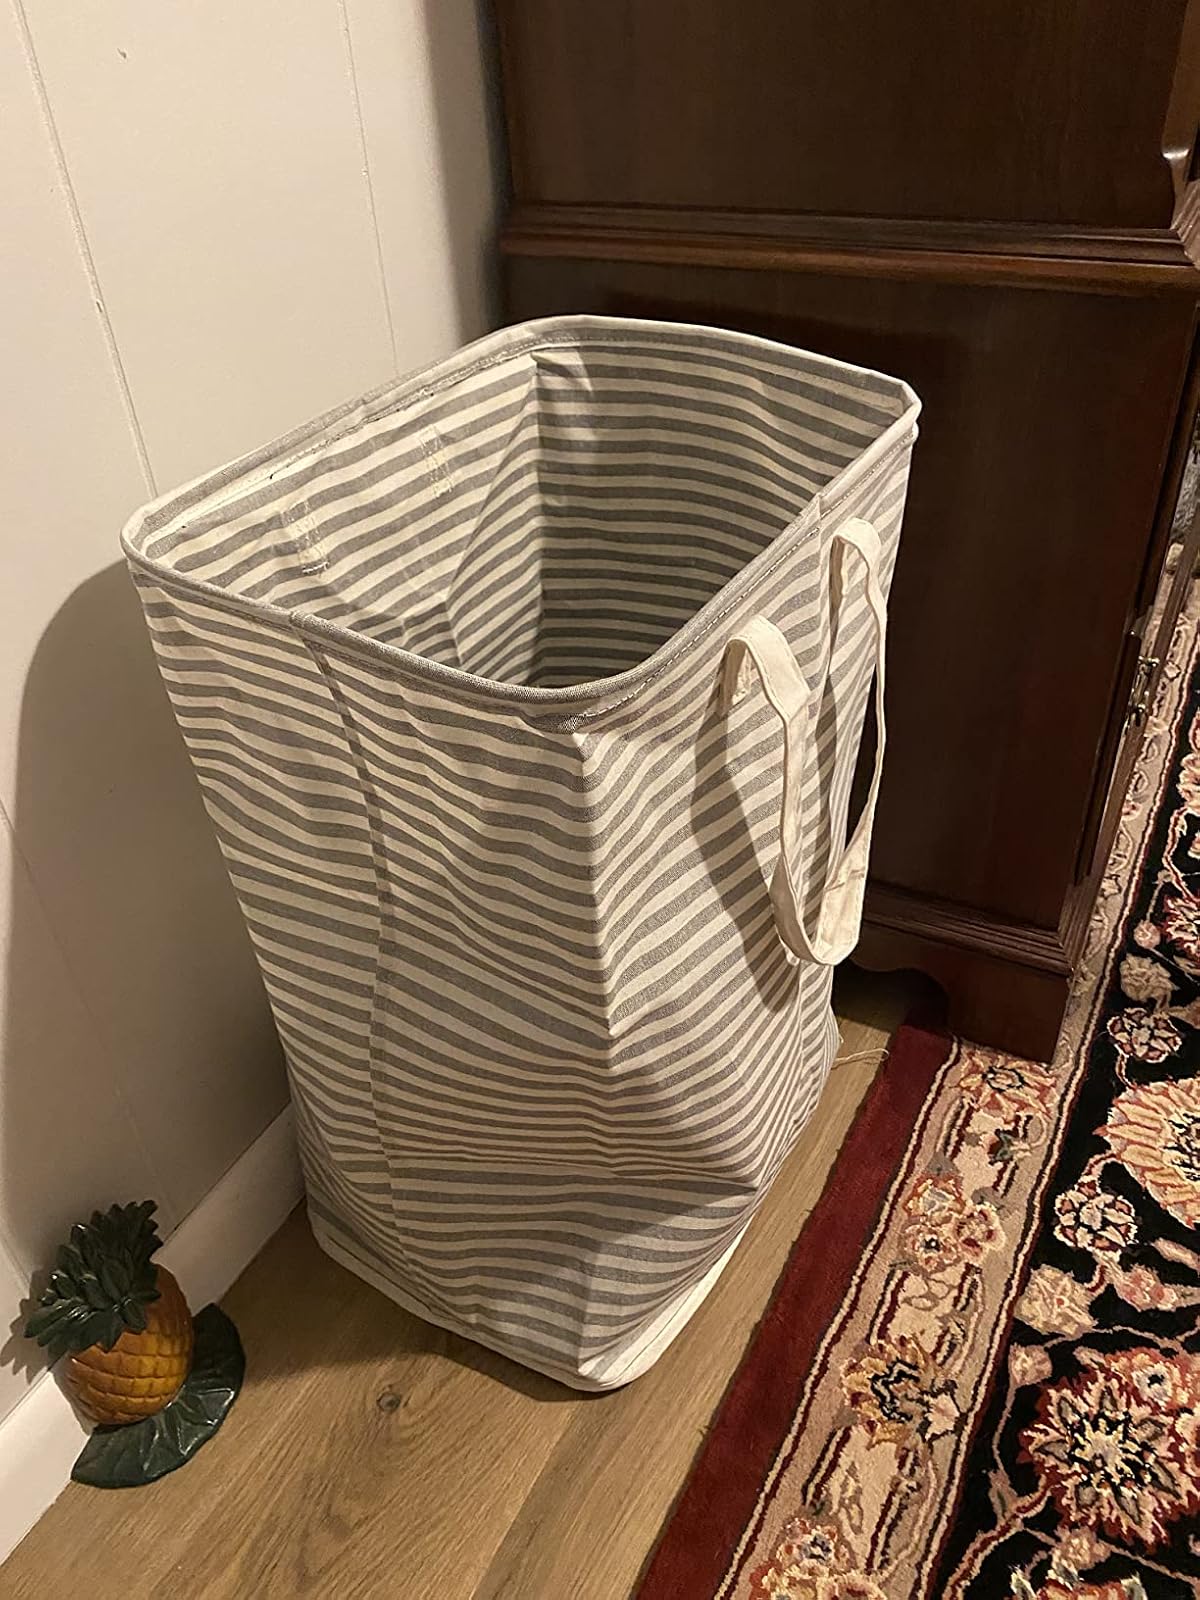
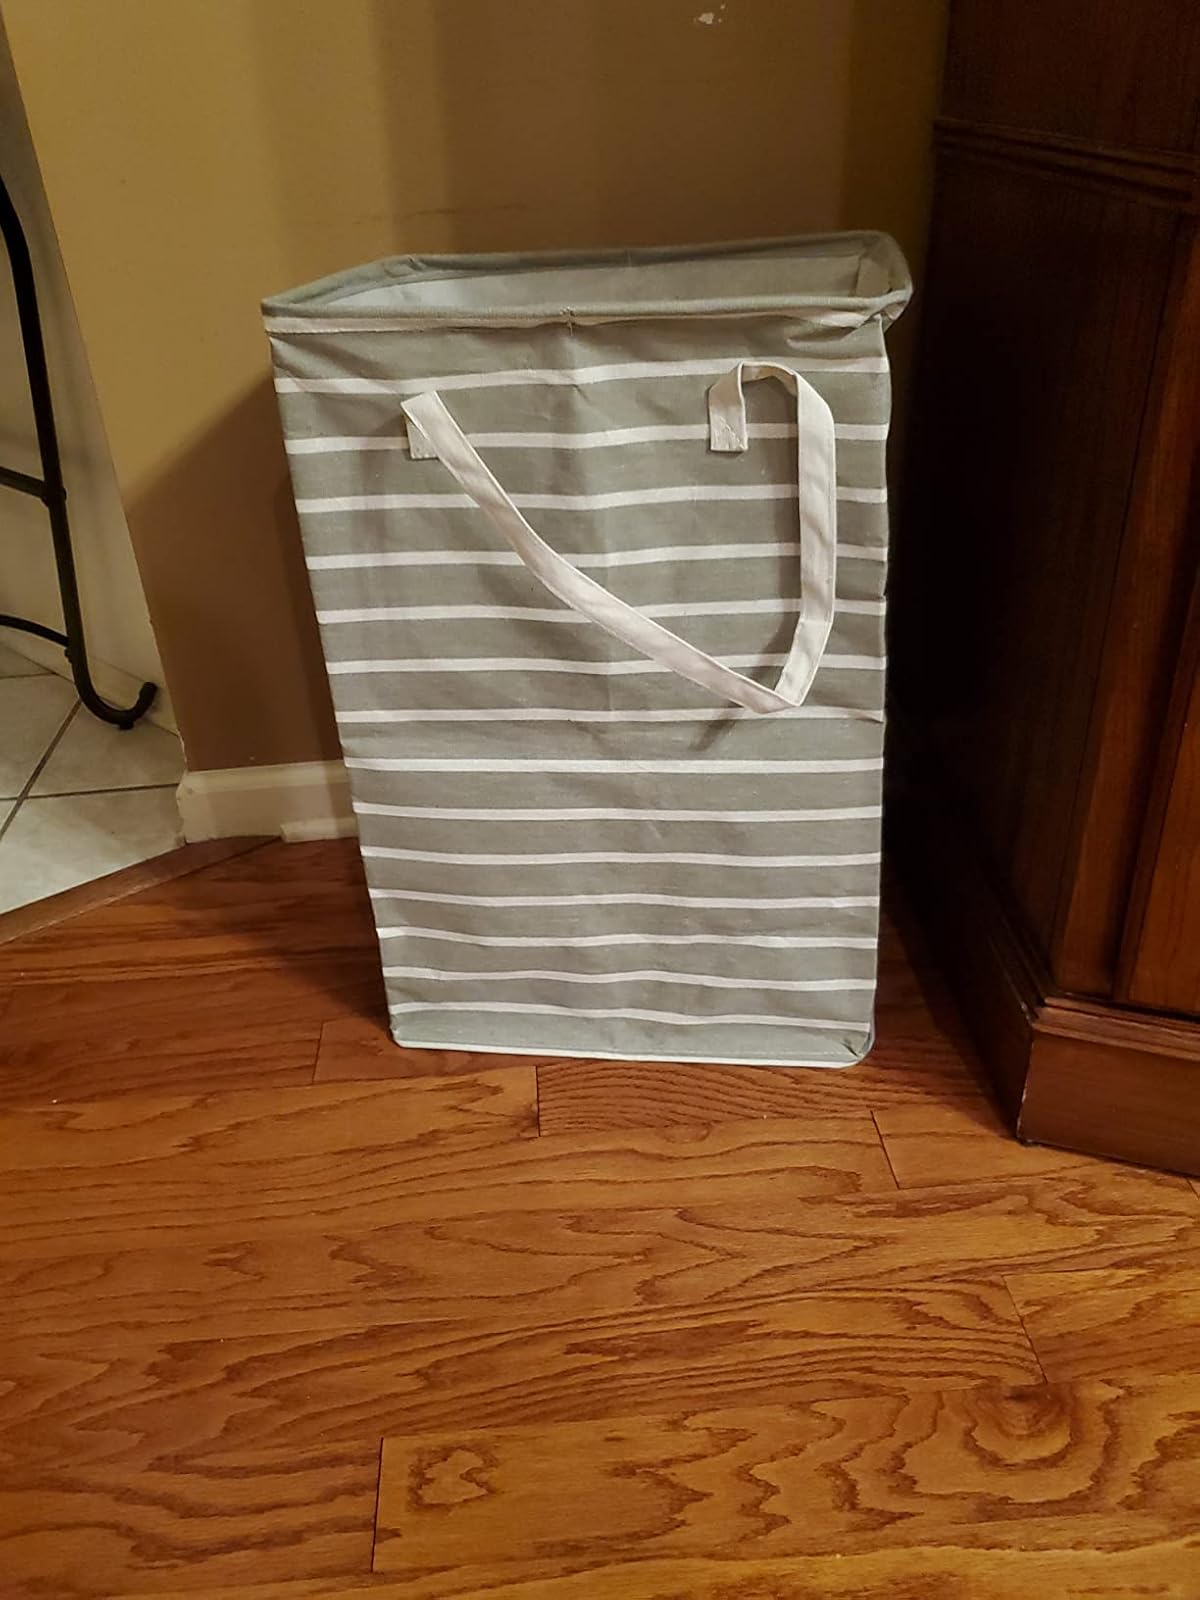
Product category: items_hamper
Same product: no